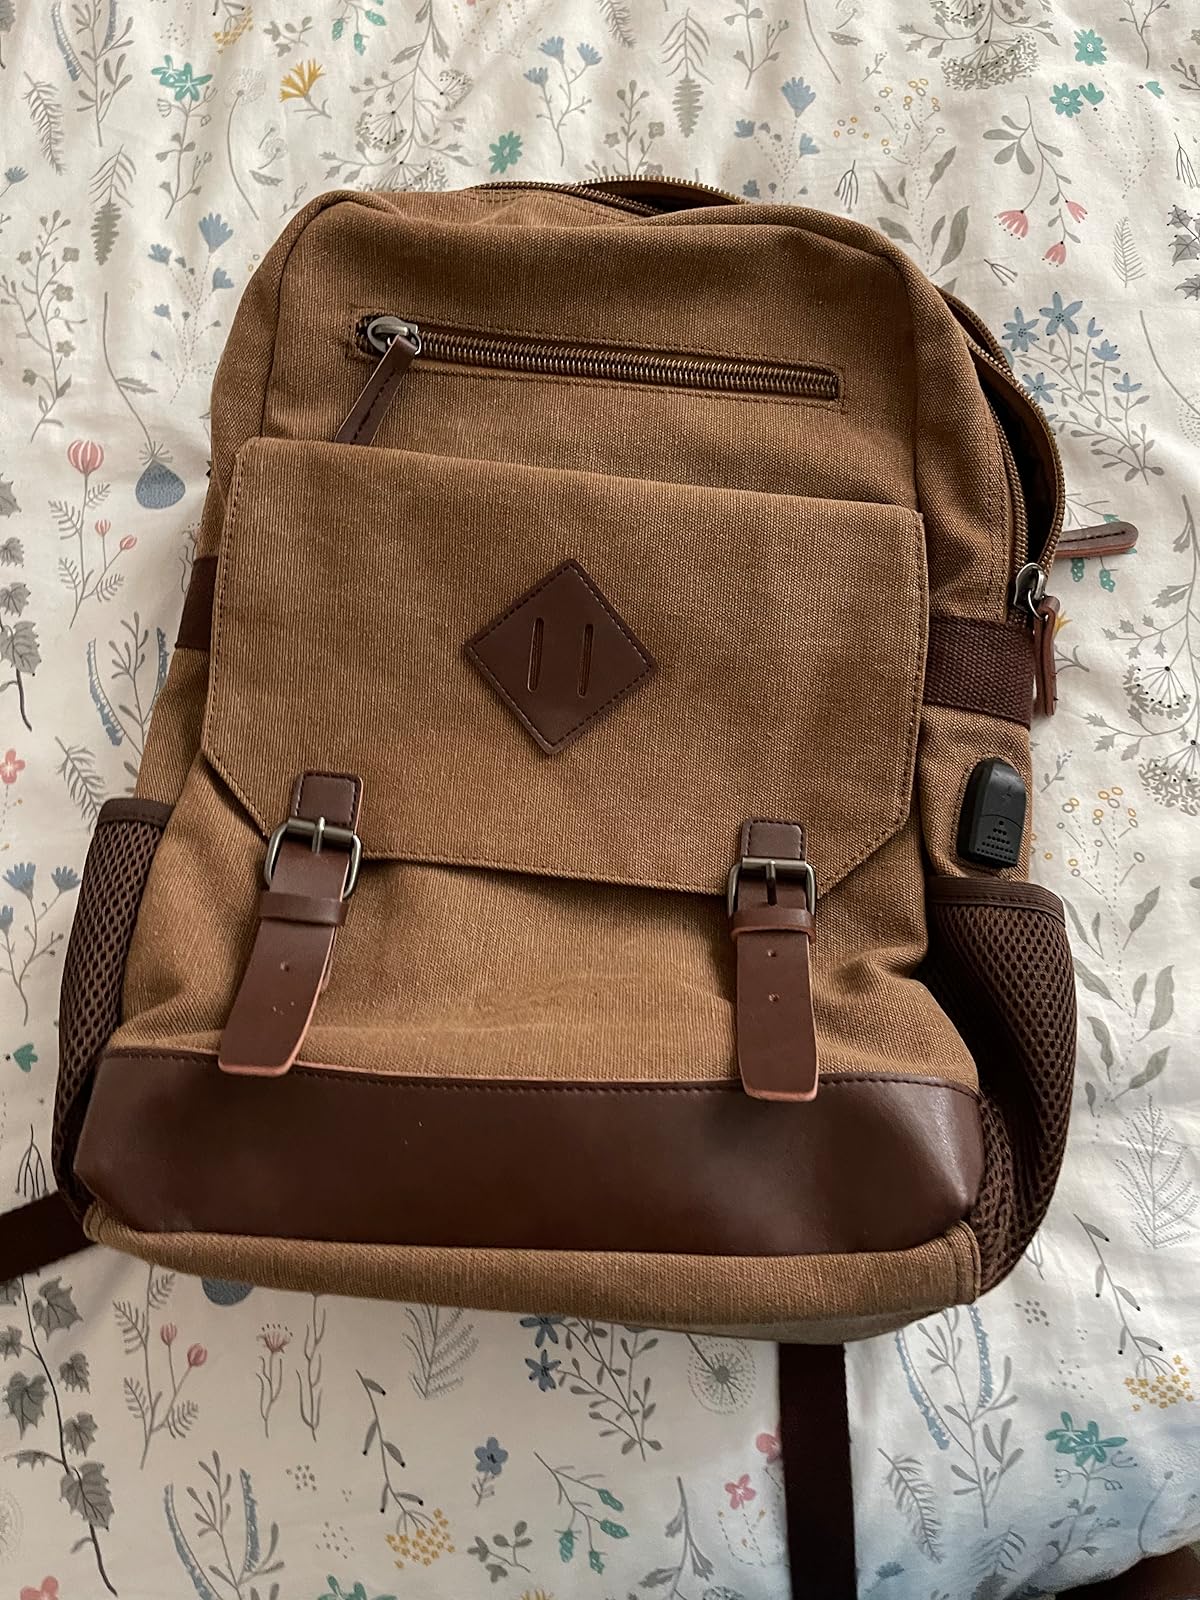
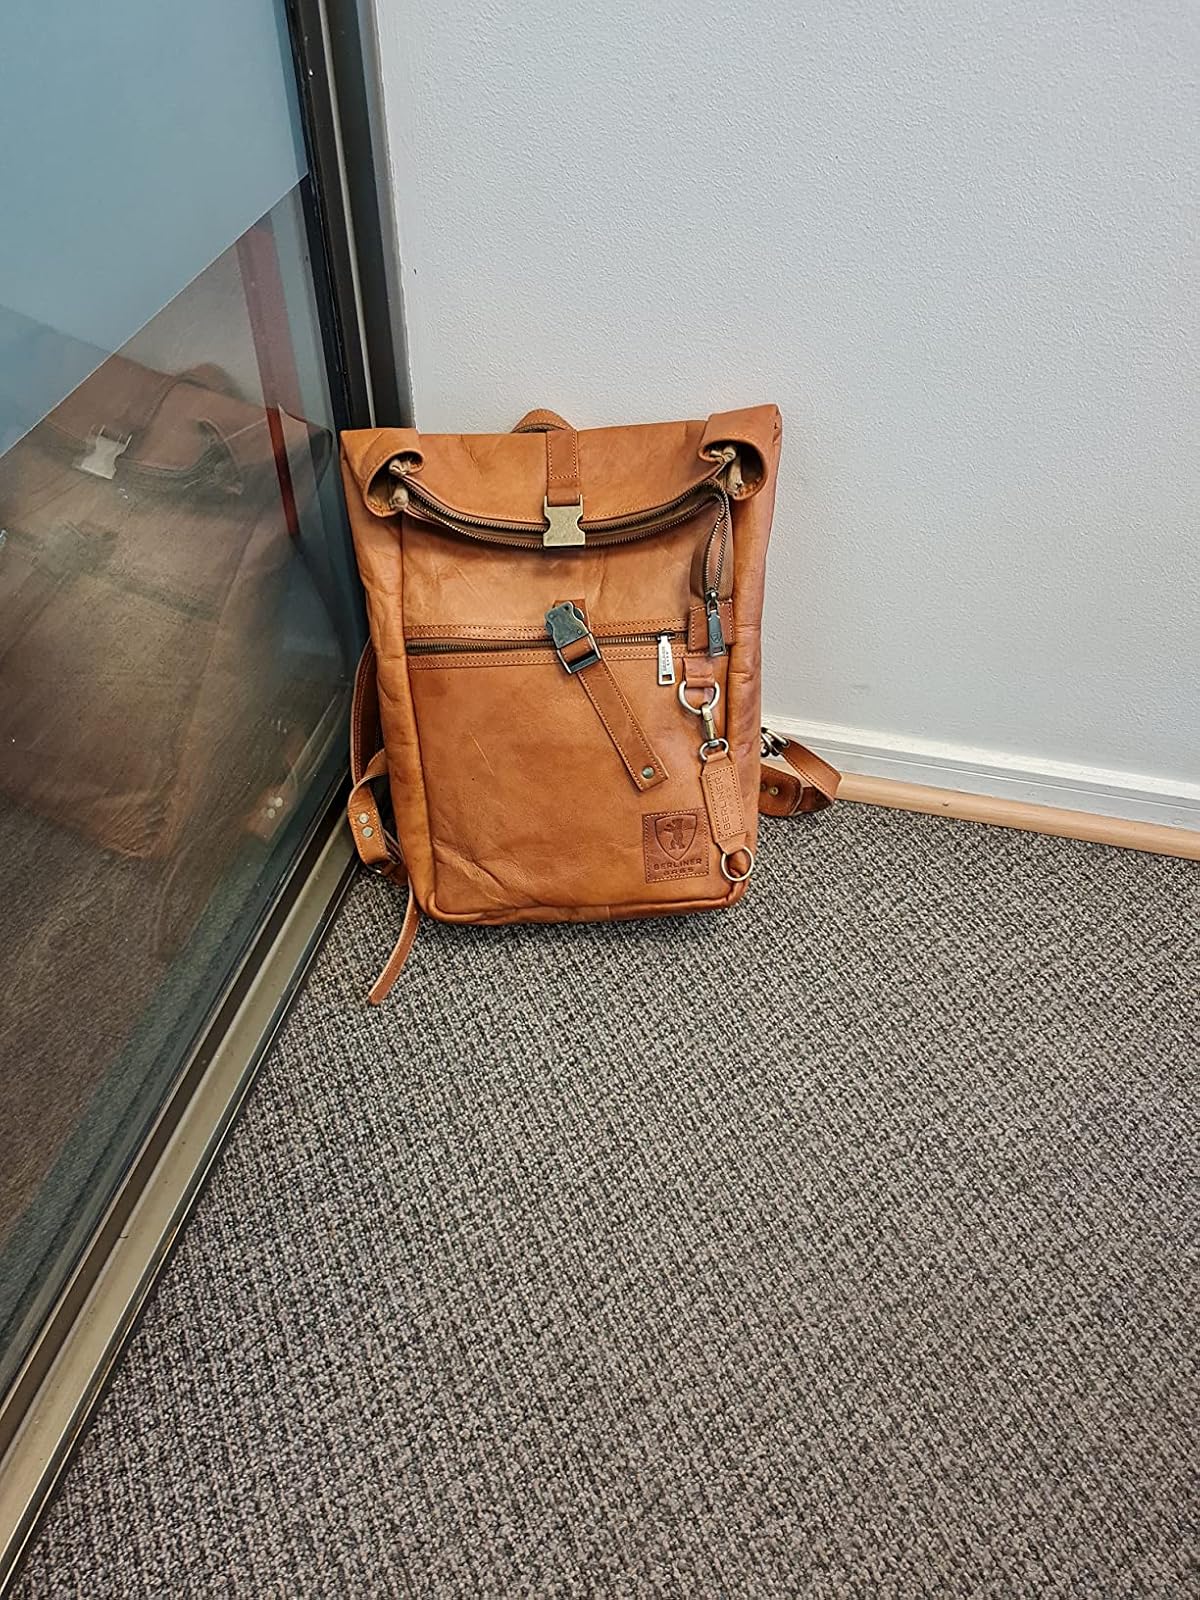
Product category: bag
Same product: no